Garrett Wilson

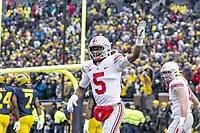
Wilson playing for Ohio State as a freshman.

As a true freshman at Ohio State in 2019, Wilson played in all 14 games and had 30 receptions for 432 yards and five touchdowns. Entering 2020, he was moved from an outside receiver to slot receiver. On November 21, 2020, Wilson became the second player in school history to record four straight games with at least 100 yards receiving. Wilson opted out of the 2022 Rose Bowl to focus on preparing for the 2022 NFL draft.